Baron Harington of Exton

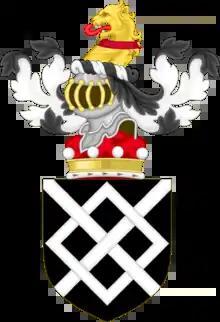
Coat of arms of Harington: "Sable, a fret argent".

Baron Harington of Exton was a title in the Peerage of England, created on 21 July 1603 for John Harington (d. 1613) of Exton Hall, Rutland. It became extinct on the death of his son John Harington in 1614.